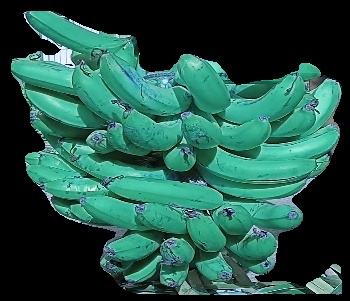
Variety: pachbale
Grade: grade3